Bailey Howell

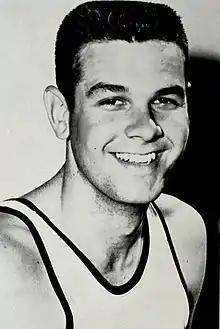
Howell as a senior at MSU

Bailey E. Howell (born January 20, 1937) is an American former professional basketball player. After playing college basketball at Mississippi State, Howell played 12 seasons in the National Basketball Association (NBA). A six-time NBA All-Star and two-time NBA champion, Howell was inducted into the Naismith Memorial Basketball Hall of Fame in 1997. Known as "Buckshot" because of his lethal ability to score in the paint area, he thrived on second-effort plays close to the basket.